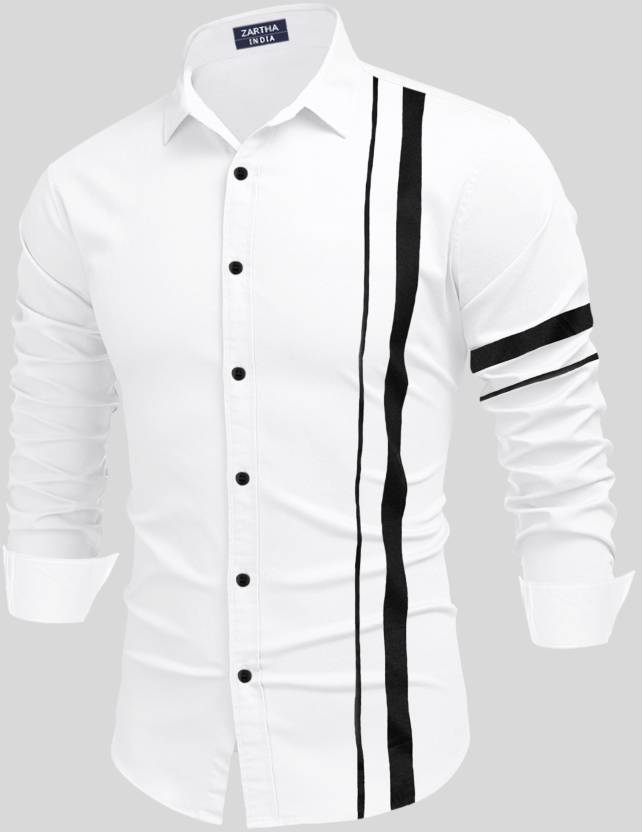
Product: Men Regular Fit Striped Spread Collar Casual Shirt
Price: ₹412
Colors: White
Pattern: Striped
Description: We are the strong believer of "Quality is always in trend". At ZARTHA, much attention is paid to the provenance of our raw materials, especially our fabrics. We work with only a handful of suppliers across the world, to bring you only the best quality Egyptian cotton, Giza cotton and Premium cotton for shirts and Premium wool, poly-wool, terry-rayon, poly-rayon for formal trousers. Our fabrics are pre-washed to avoid shrinkage, and in certain cases, treated with Enzymes to give a softer, more comfortable feel. Many of our fabrics are treated with easy-care washes, to make ironing easier. Ultimately, the selection of your dress fabric will be a careful consideration of the Ply, Count, Composition and Weave.